Walt Kuhn (baseball)

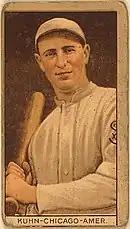
After his three seasons in the majors, Kuhn played three seasons in the minors.

On March 29, 1915, Kuhn was sold to the Oakland Oaks of the Double-A Pacific Coast League. Kuhn arrived in Oakland the day after being sold and immediately entered a practice with the Oaks. During the season, he was the Oaks back-up catcher, and first baseman. In August, Kuhn took over for the Oaks every-day catcher, Rowdy Elliott, who was also serving as Oakland's manager. Elliot commented that Kuhn was "a first-class marksman". However, earlier in the season there were reports that the two catchers were feuding in the clubhouse. With the Oaks that season, Kuhn batted .236 with 86 hits, 17 doubles, and one triple in 126 games played.